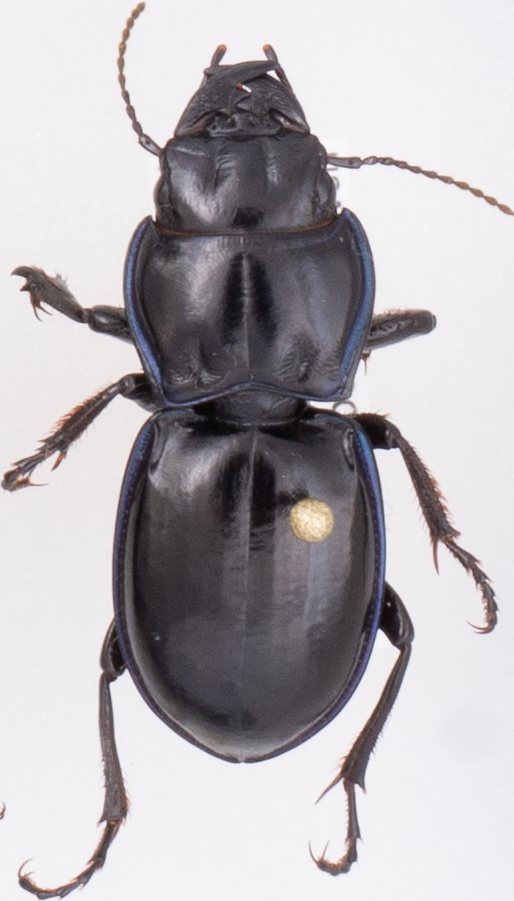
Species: Pasimachus elongatus
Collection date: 2018-08-02
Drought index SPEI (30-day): -0.718
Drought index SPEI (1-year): -0.276
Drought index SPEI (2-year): -0.588